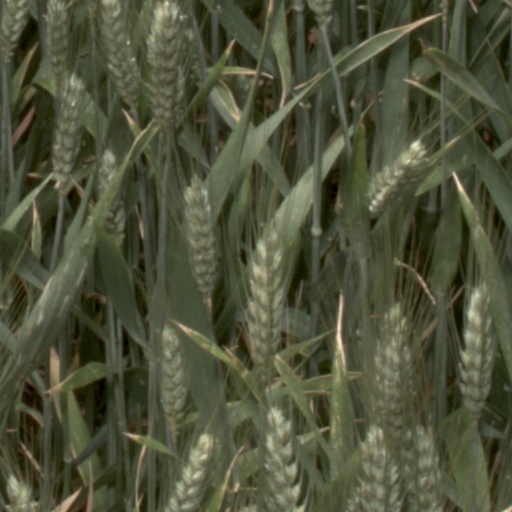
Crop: wheat